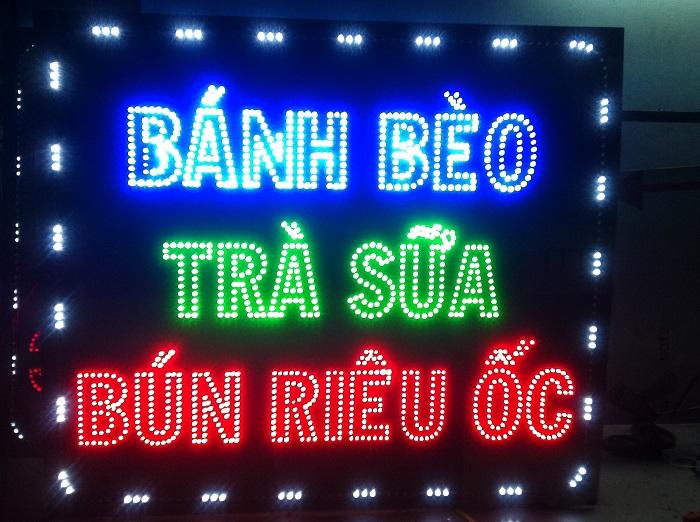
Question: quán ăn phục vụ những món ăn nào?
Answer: quán phục vụ món bánh bèo, trà sữa, bún riêu ốc